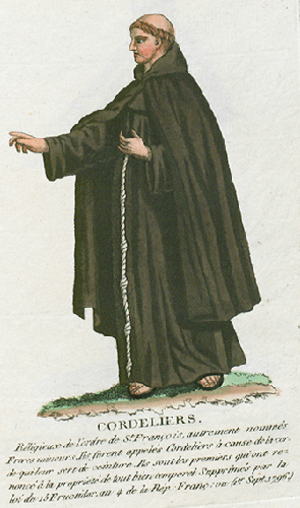
Collection de costumes de tous les ordres monastiques, supprimés à differentes époques, dans la ci-devant Belgique, Bruxelles, Philippe Joseph Maillart et sœur, 1811
Le couvent des Mineurs ou couvent des Cordeliers est un couvent de Liège situé dans le centre historique en Hors-Château. Fondé au XIIIᵉ siècle par les franciscains, le couvent sera supprimé à la Révolution française. Proche des coteaux de la Citadelle, le bâtiment abrite depuis les années 1970 le musée de la vie wallonne.